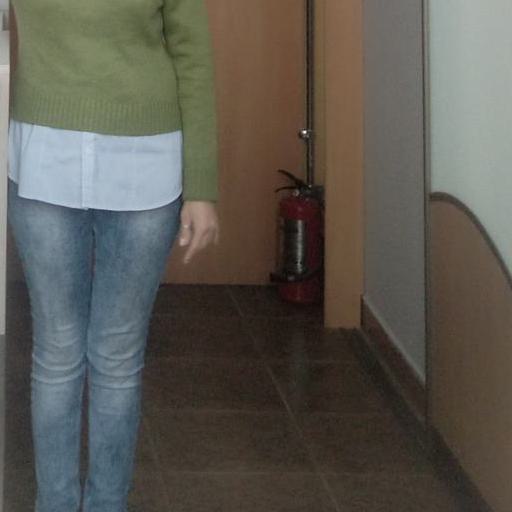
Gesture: no_gesture